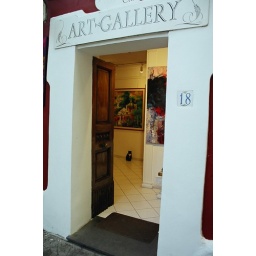
The house cat in the Art gallery, Positano, Italy